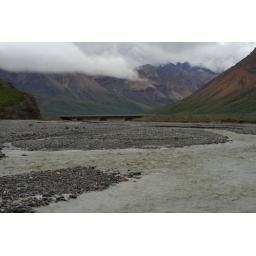
No fish can live in it and most animals won't drink it.